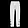
Label: Trouser